Maxillary central incisor

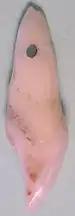
Mesial view

The mesial view of this tooth considers the portion of the tooth visible from the side closest to where the middle line of the face would be.the mesial axis should be parallel to the midline. The mesial side of the maxillary central incisor shows the crown of the tooth as a triangle with the point at the incisal edge and the base at the cervix. The root appears cone shaped with a blunt apex. Unlike most other teeth, a line drawn through the center of the incisal edge will also cross through the center of the root apex. This also occurs in maxillary lateral incisors.